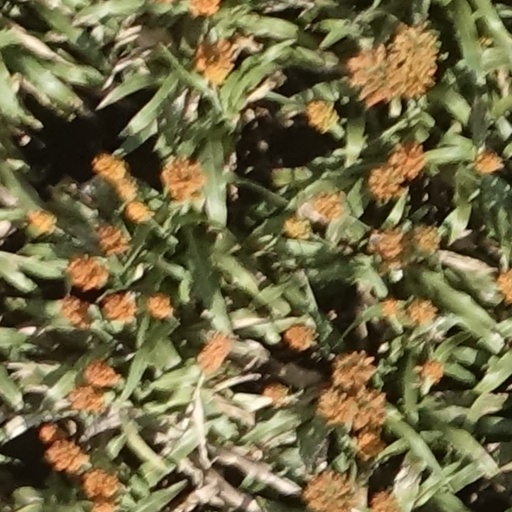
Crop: sorghum